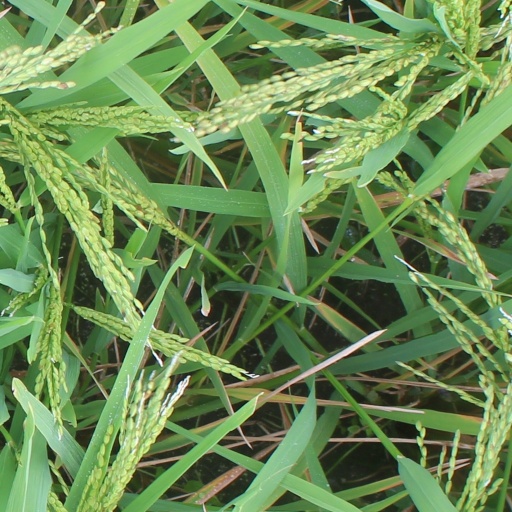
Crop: rice